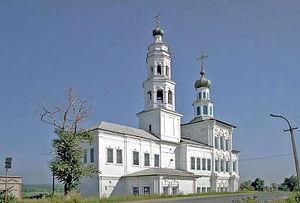
L'église Saint-Jean-le-Baptiste est un édifice religieux orthodoxe, témoignage de l'architecture du XVIIIᵉ siècle dans la région de l'Oural en Russie. Elle se trouve dans le village de Krasnoe, situé à environ 1 kilomètre au sud du centre de la ville de Solikamsk, 32/b Privoksalnaïa oulitsa. L'église est classée parmi le patrimoine remarquable de la Fédération de Russie.
Les Églises-navires sont des édifices religieux de Russie caractérisés par la disposition des différentes parties sur une seule ligne. Ce qui donne à l'ensemble la silhouette d'un vaisseau, d'un navire. Le terme « navire » désigne un type de construction flottante allongée, qui correspond à l'allongement des parties des églises de ce type. C'est un type d'édifice religieux très répandu en Russie et en Sibérie.